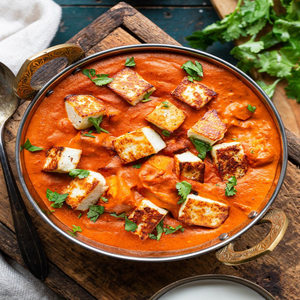
Dish: paneer